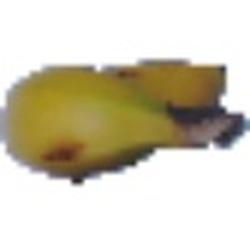
Label: Banana